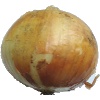
Label: Onion White 1